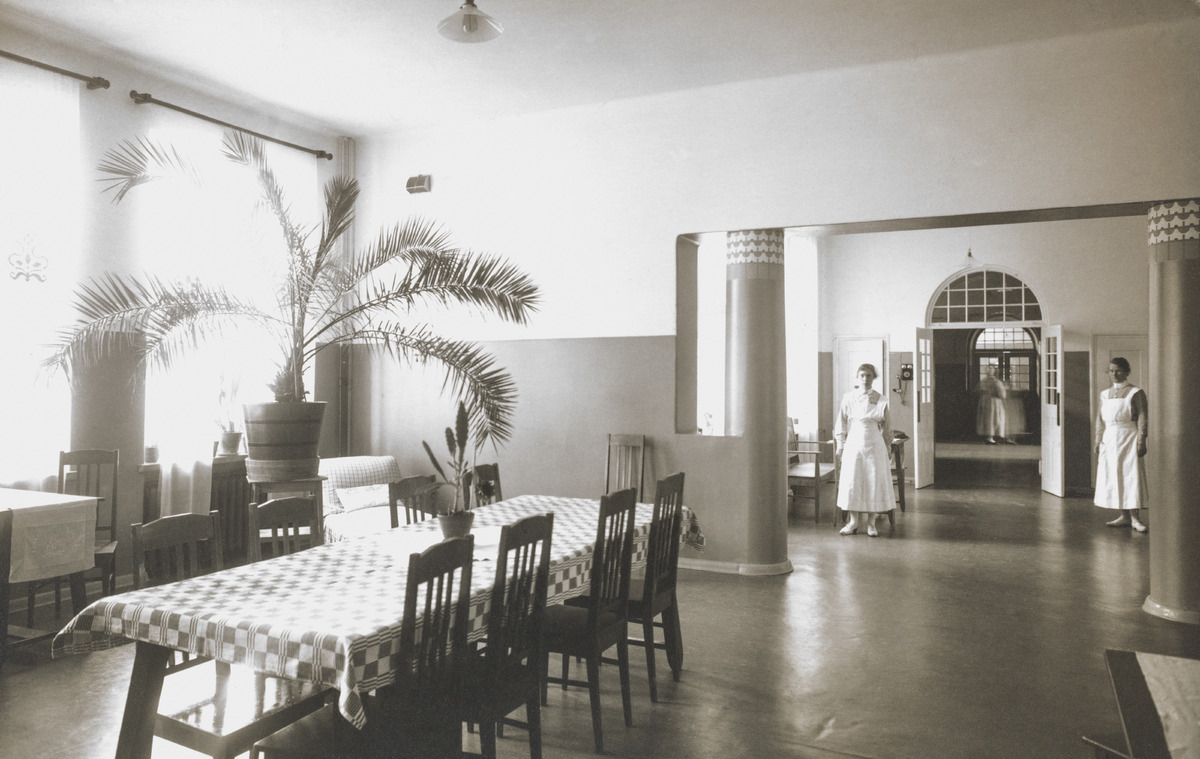
Marian sairaala
sisällön kuvaus: Marian sairaala. Ruokasali. Vanhan rakennuksen toisessa kerroksessa. Arkkitehti Lars Sonck mustavalkoinen
Ajankohta: kuvausaika 1910 -luvulla
Paikka: Suomi, Uusimaa, Helsinki, Kamppi Helsinki, Lapinlahdenkatu 16
Aiheet: helsingin yliopistollinen keskussairaala, sairaalat, sairaanhoito, sairaanhoitajat, ruokailu, ruokasalit, arkkitehtuuri, jugend